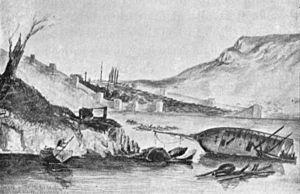
L'eyalet ou pachalik de Kastamonu est une province de l'Empire ottoman située en Anatolie, sur le mer Noire, créée en 1827 par division de l'ancien eyalet d'Anatolie. Sa capitale était Kastamonu. La réforme administrative de 1864, qui transforme les eyalets en vilayets, en fait le vilayet de Kastamonu.